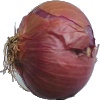
Label: Onion Red 1